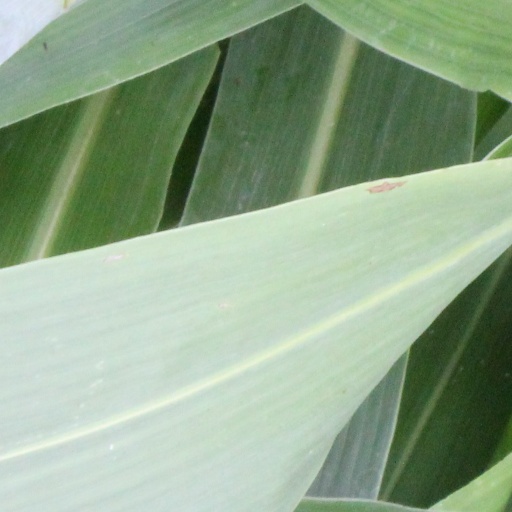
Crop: sorghum